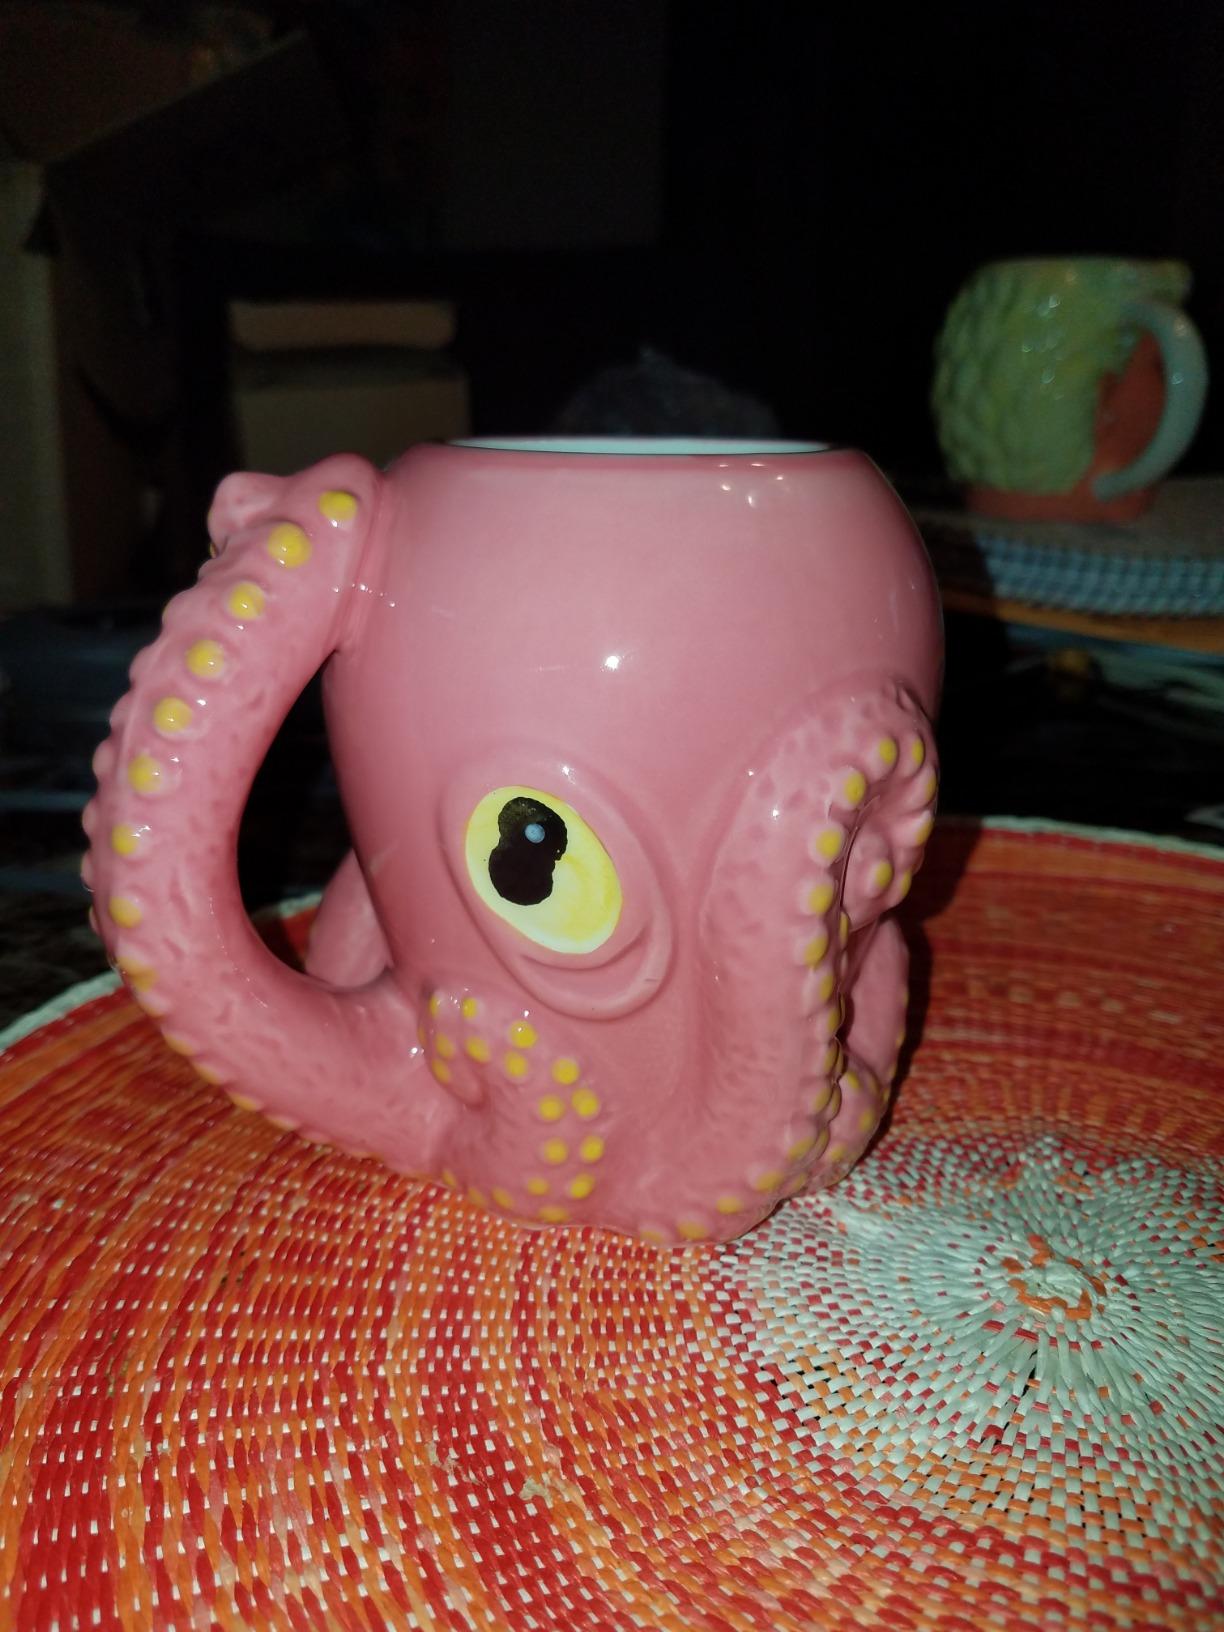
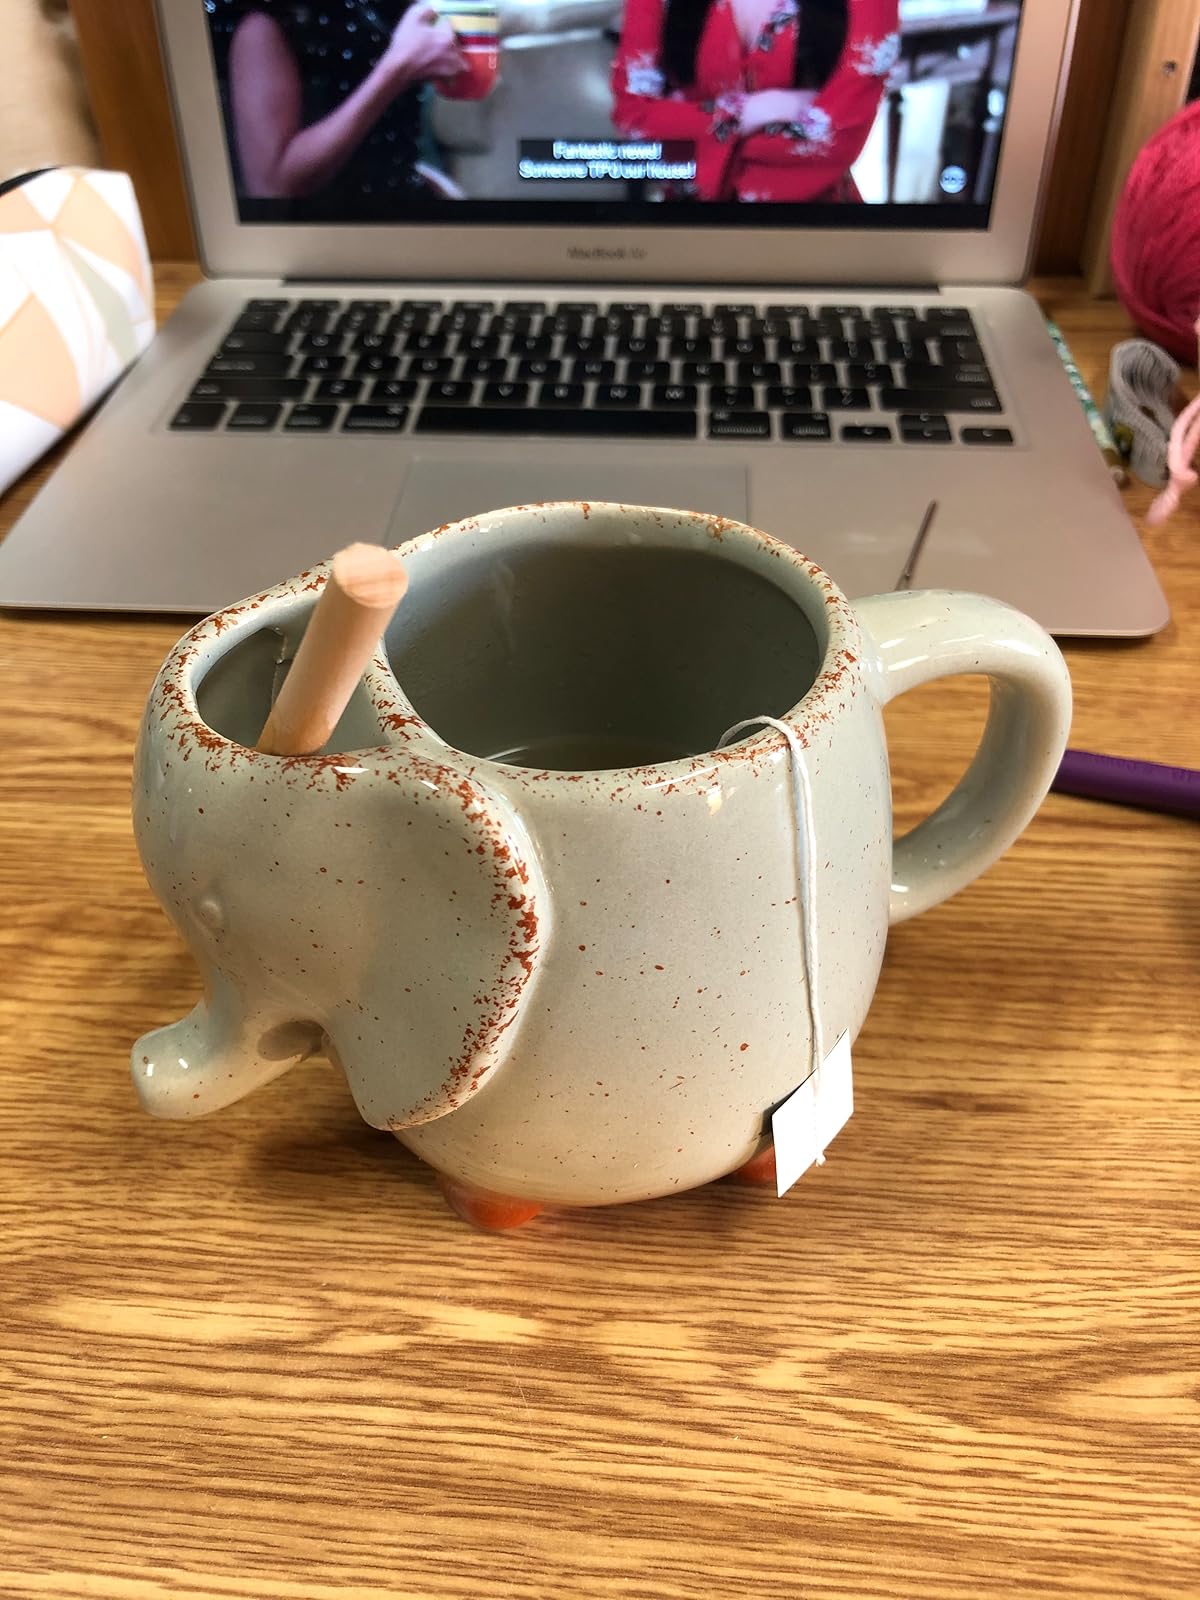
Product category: items_mug
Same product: no